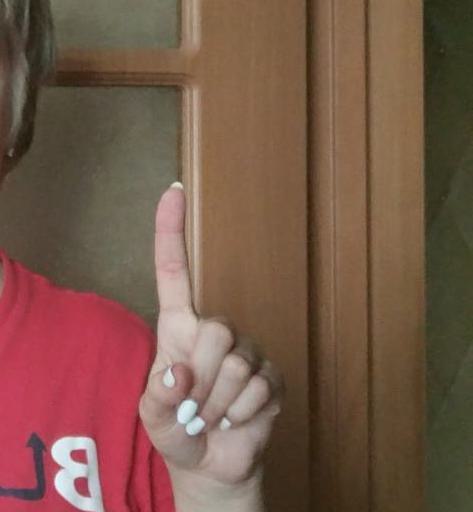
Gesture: one